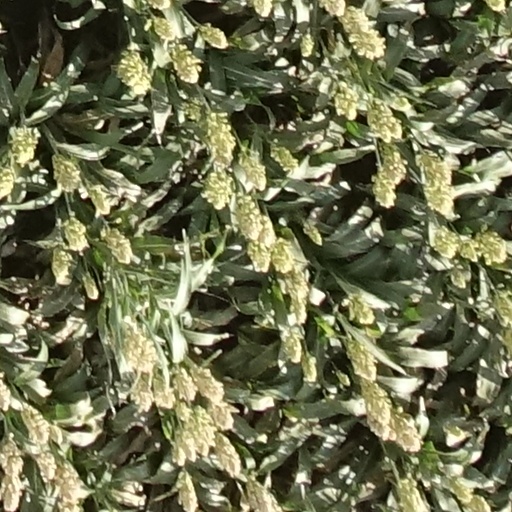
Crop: sorghum